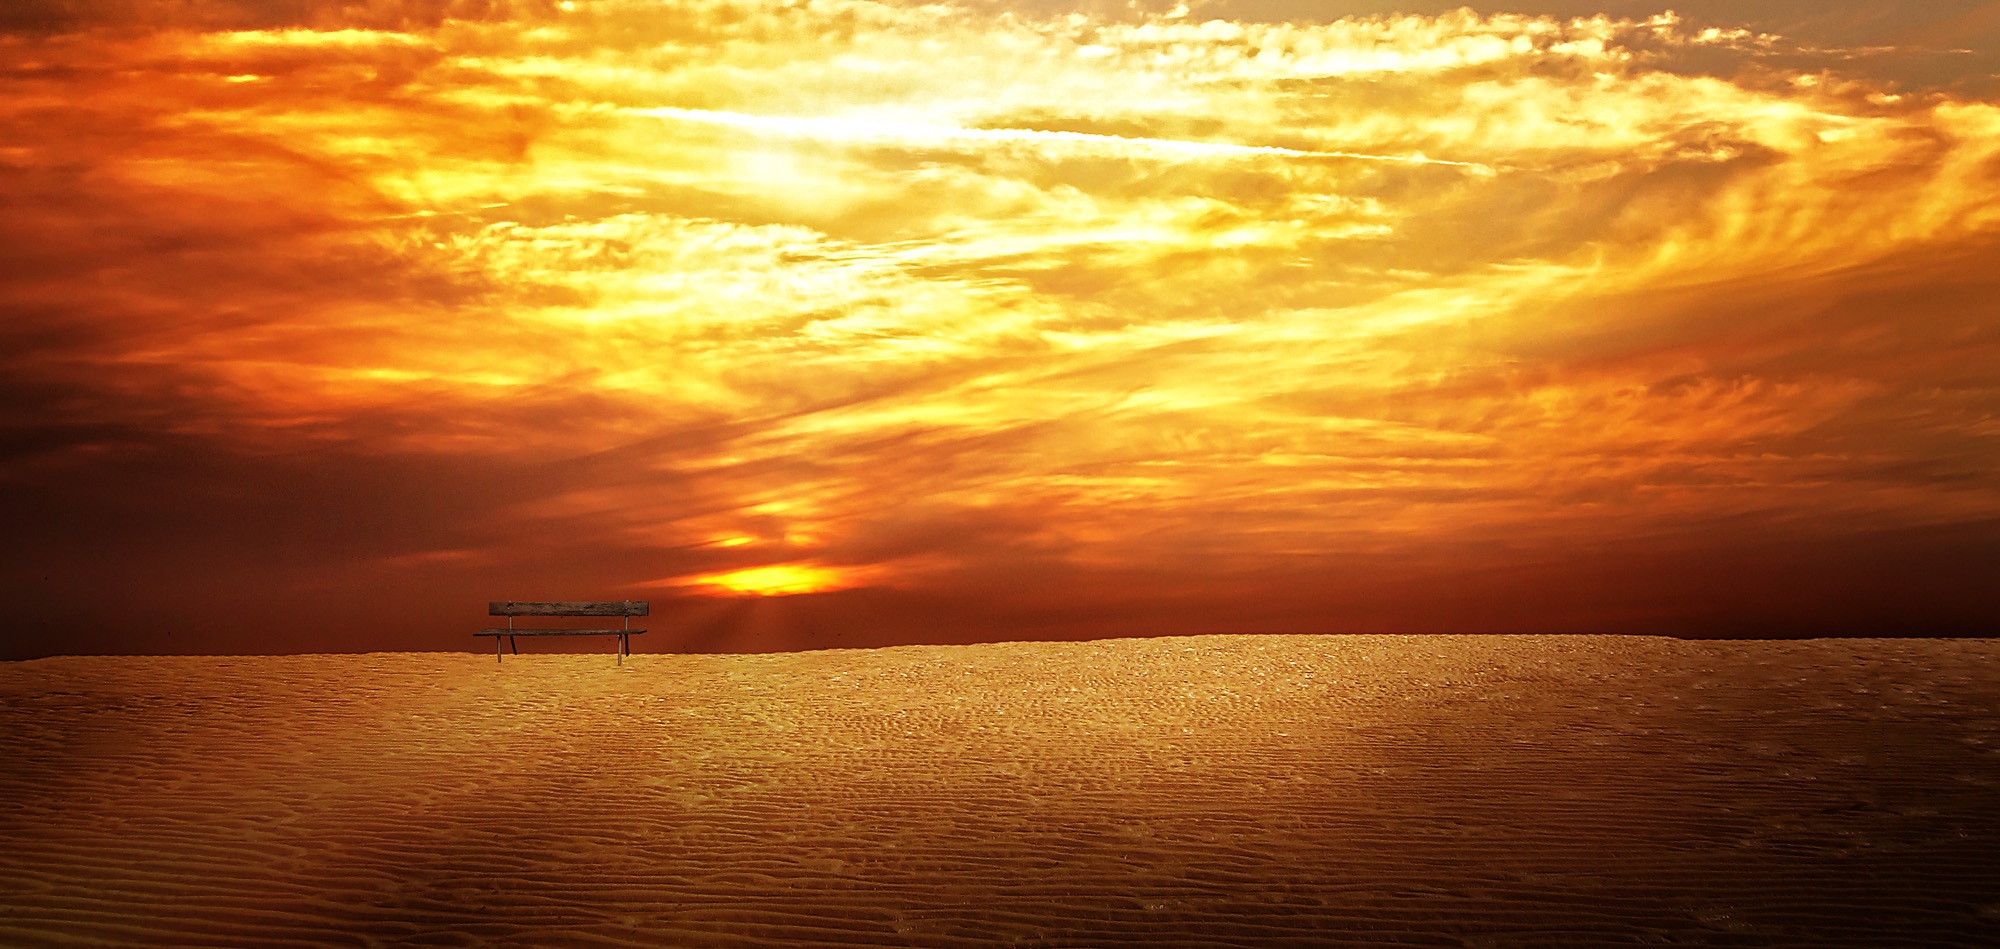
beach, sea, coast, sand, ocean, horizon, cloud, sky, sun, sunrise, sunset, sunlight, morning, wave, dawn, atmosphere, dusk, evening, reflection, lighting, clouds, bank, afterglow, weather mood, red sky at morning